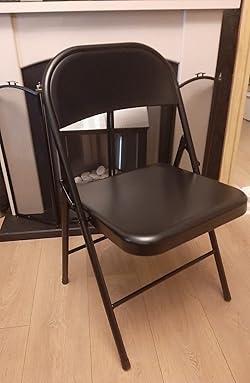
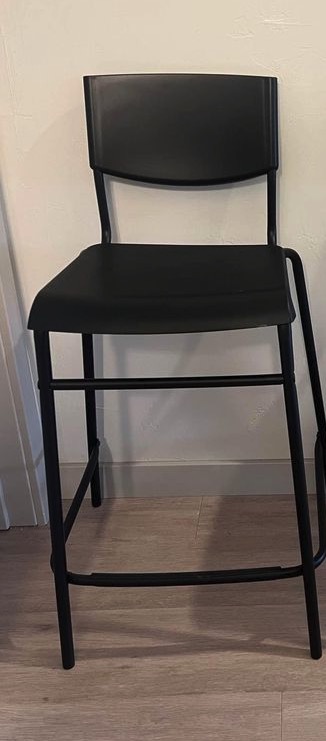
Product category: stool
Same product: no